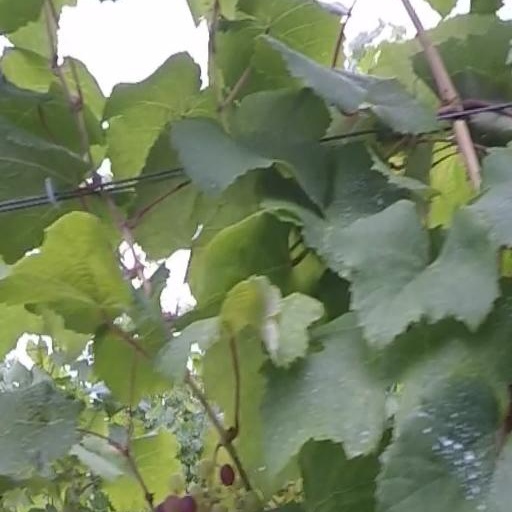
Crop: grape